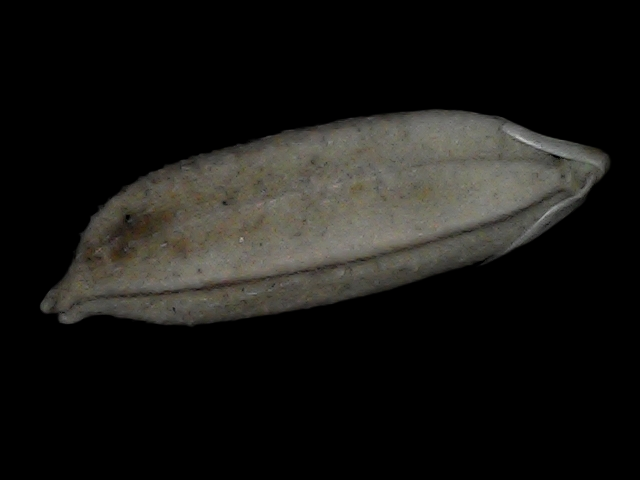
Rice variety: Bd72